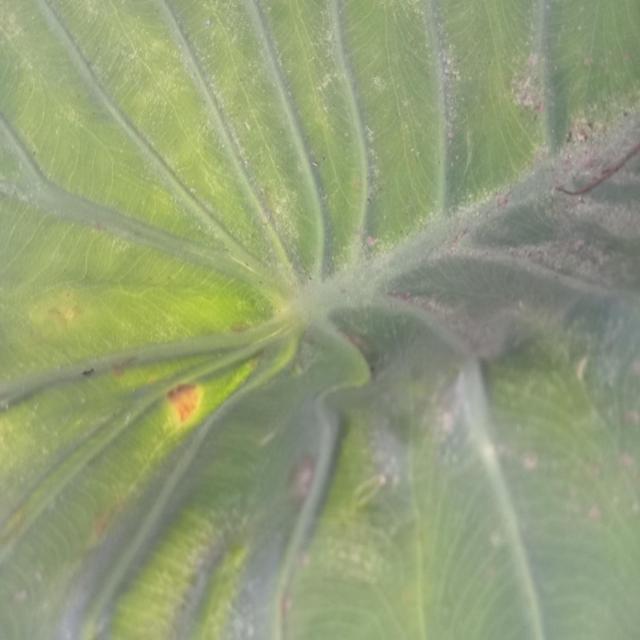
Label: Mid_Blight